Recurrent painful ophthalmoplegic neuropathy

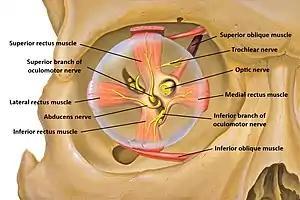

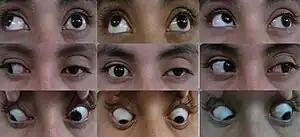

The typical symptoms of RPON are recurrent headaches and ipsilateral paralysis of the extraocular muscles (ophthalmoplegia) that are responsible for controlling eye movements. People with RPON experience different severity of pain, duration of symptoms, and frequency of attacks, which are also dependent on the treatment they received. The attacks of RPON usually occur on the same side of the head in subsequent episodes.